Singha Durbar

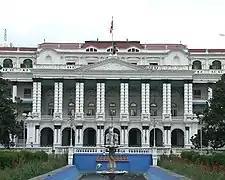
View of the Durbar from the gardens

The State Hall is the largest and the most decorated room in this palace. This hall is adorned with foreign imported art pieces like Murano glass crystal chandeliers, Belgian mirrors along with English stained glass doors and Italian marble floors with floral patterns in walls and ceilings.